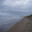
Label: sea